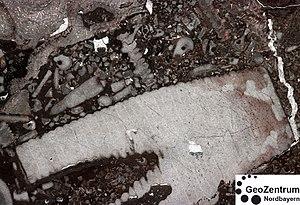
La classification de Dunham est un système pour les roches carbonatées défini par R. J. Dunham en 1962. Elle est utilisée, en particulier, en géologie pétrolière.